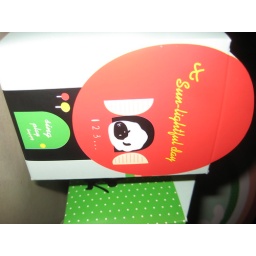
Found this at a paper store And I'm in love with it!!! so cute and colorful